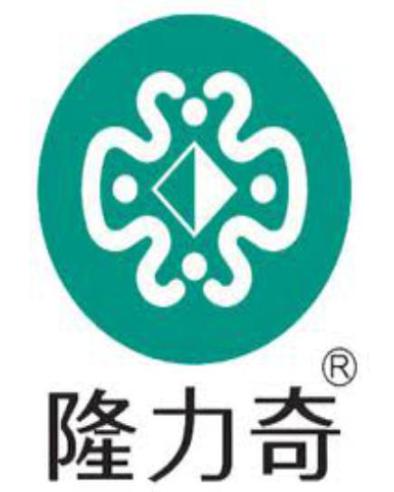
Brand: longrich
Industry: Necessities